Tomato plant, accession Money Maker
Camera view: horizontal (90 deg, fisheye); turntable rotation: 90 degrees
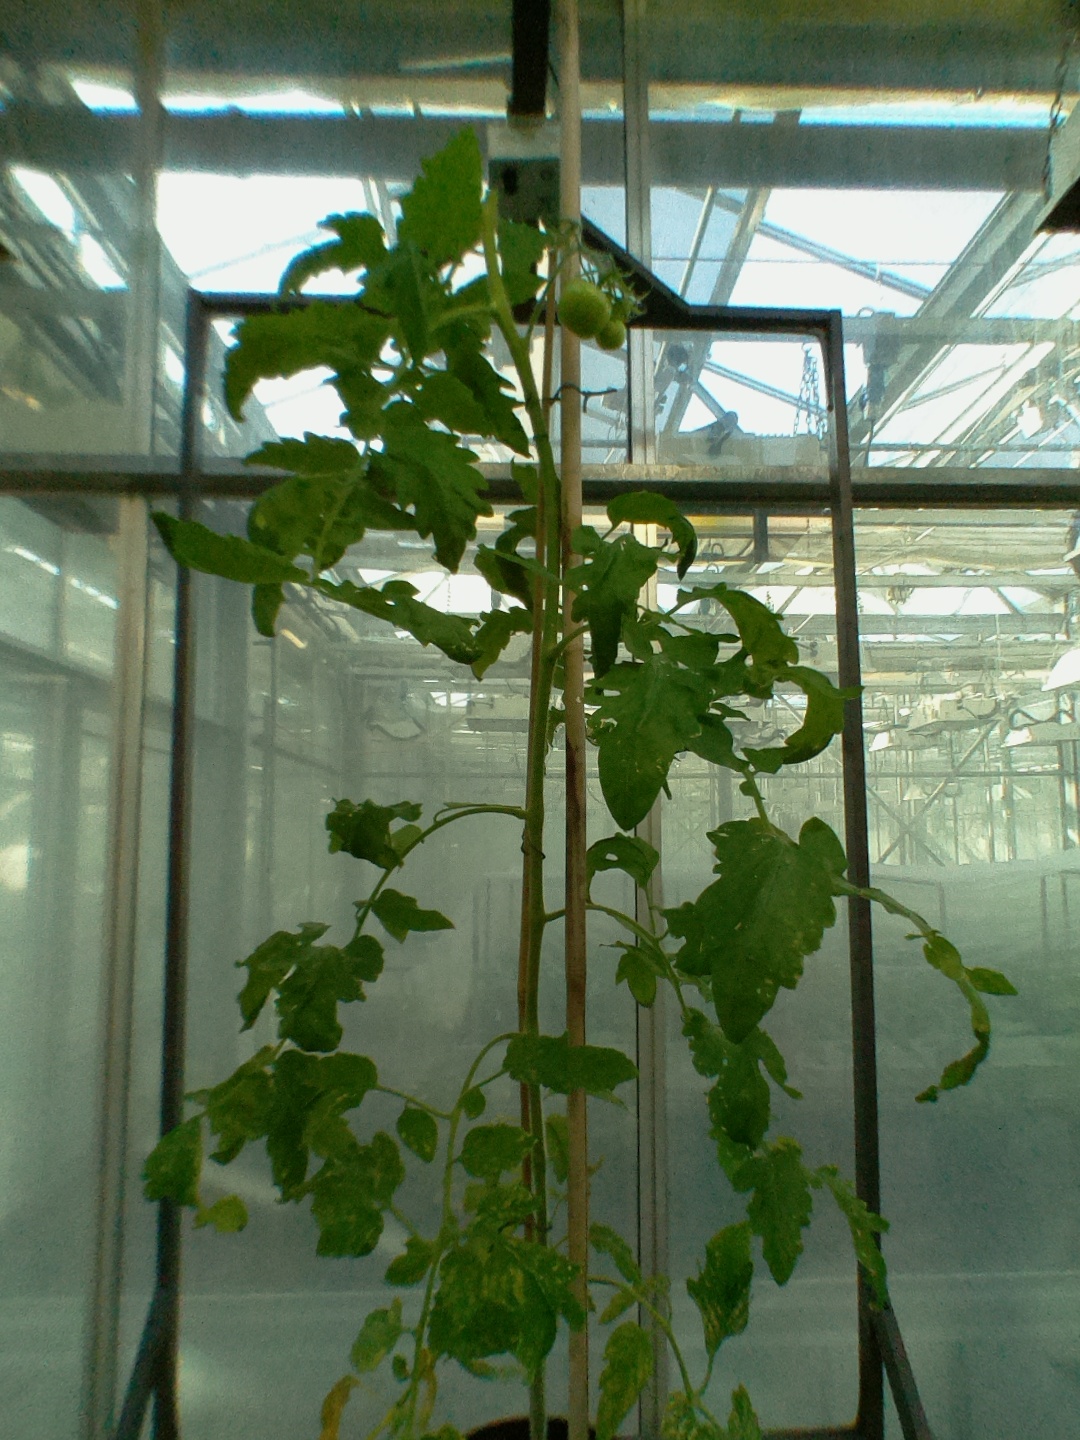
BBCH growth stage 72: 20%-30% of final fruit size